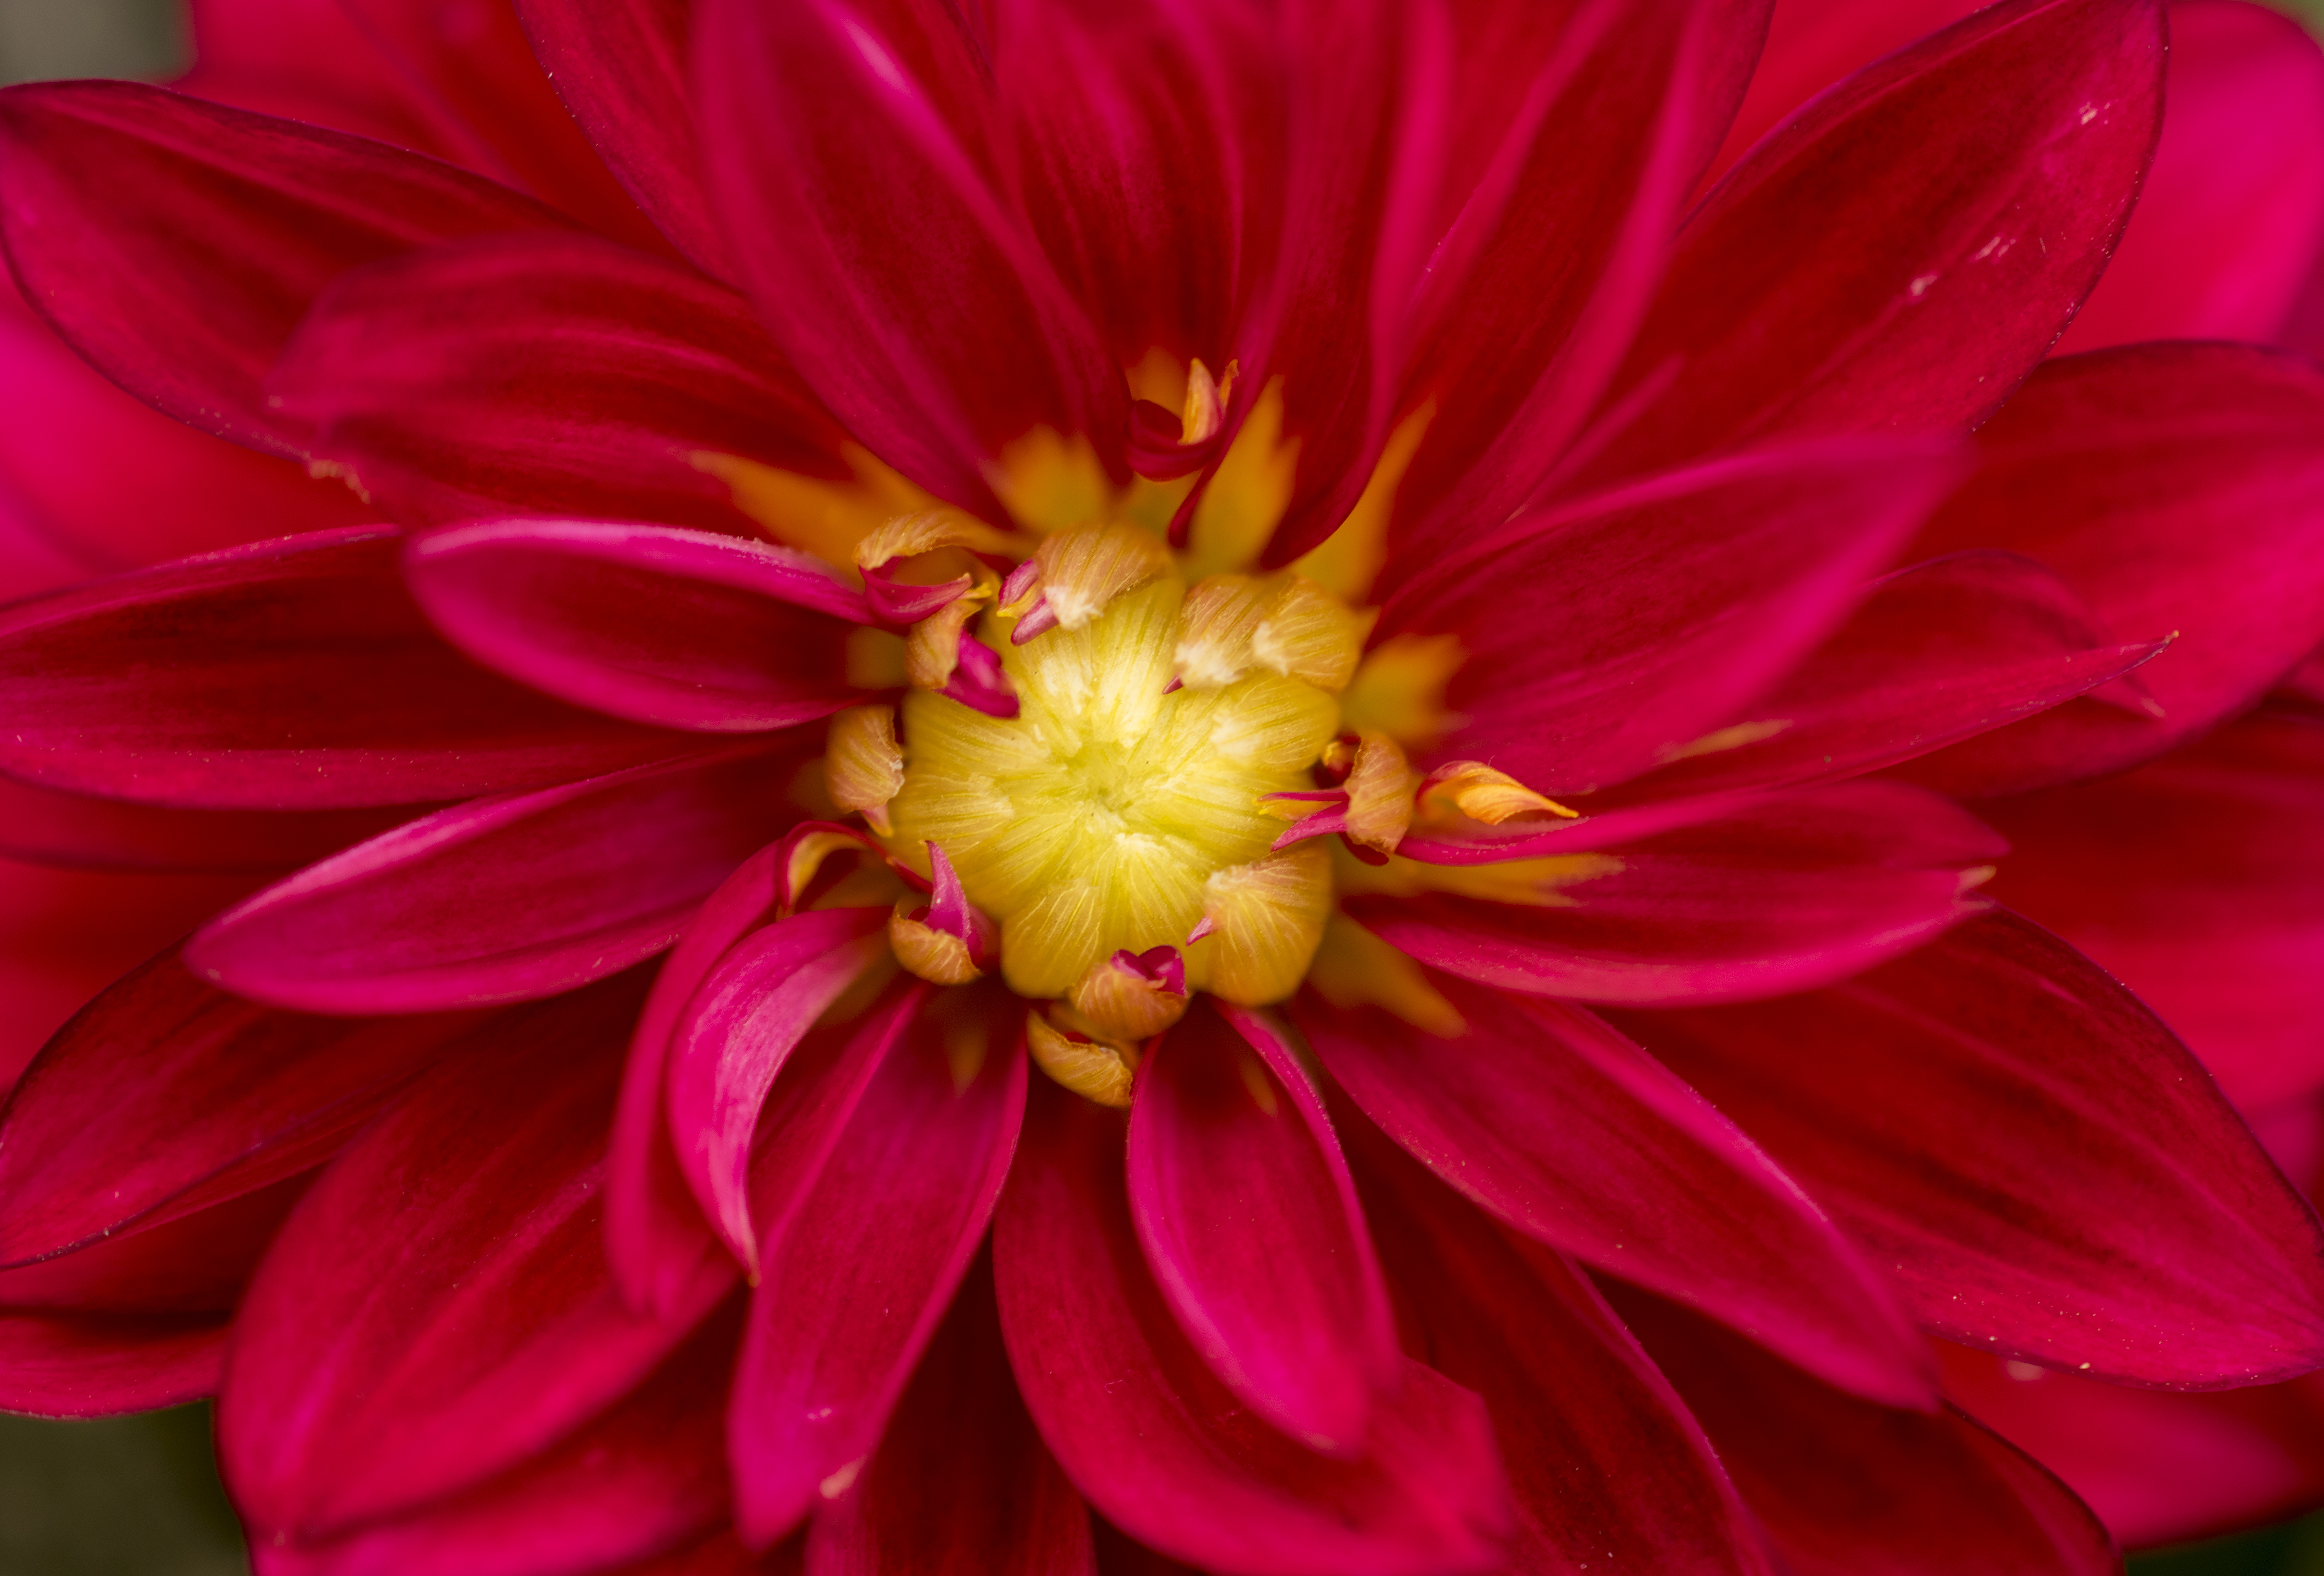
flower, red, dahlia, petals, plant, close up, macro, nature, spring, petal, pink, magenta, herbaceous plant, annual plant, flowering plant, cut flowers, macro photography, peach, daisy family, pollen, terrestrial plant, floristry, perennial plant, wildflower, water lily, floral design